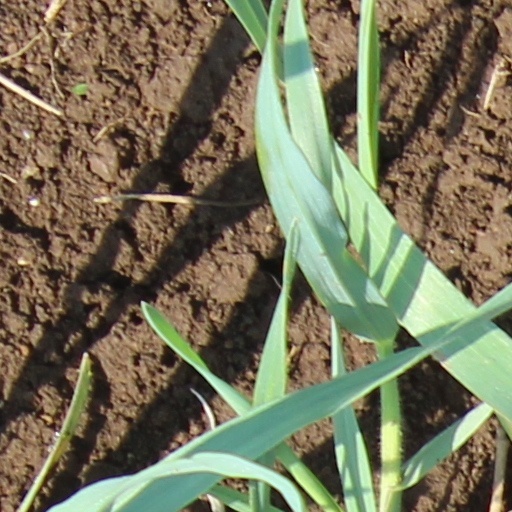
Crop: wheat